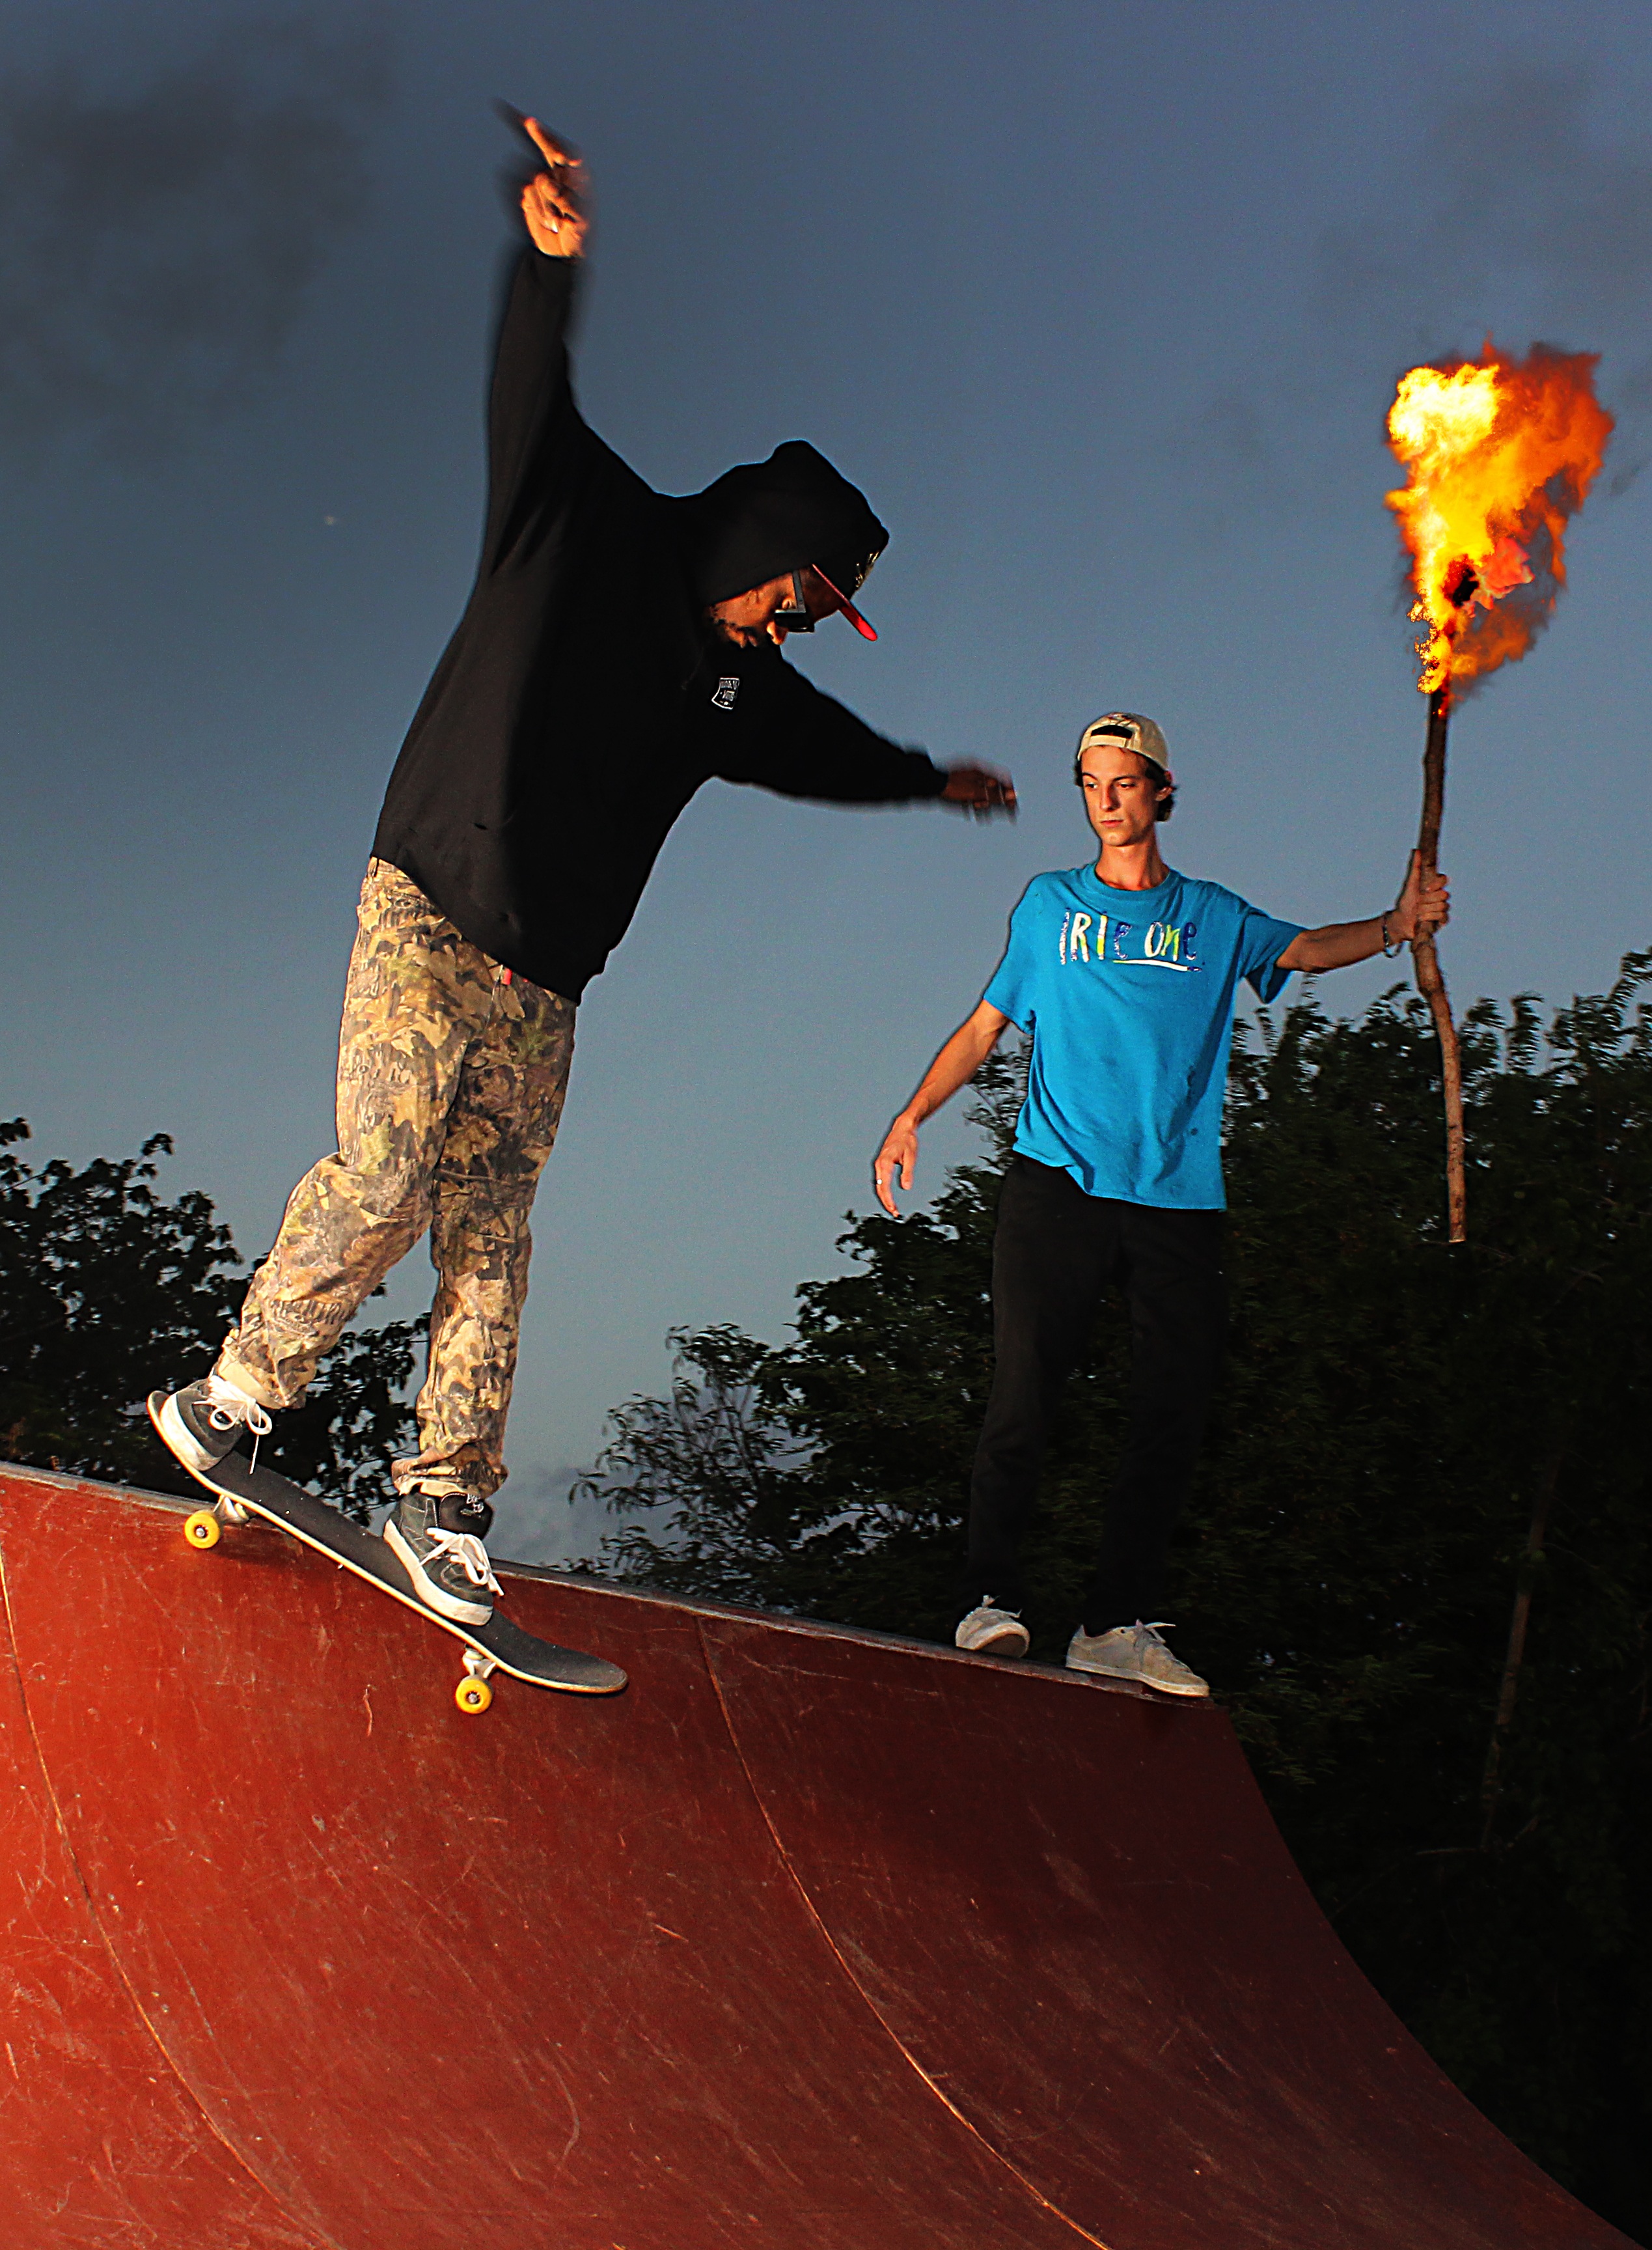
sport, street, skateboard, skate, skateboarding, recreation, red, fire, landmark, hat, fashion, black, extreme sport, sports equipment, sports, new, passion, caribbean, african american, barbados, outdoor recreation, atmosphere of earth, skateboarding equipment and supplies, boardsport